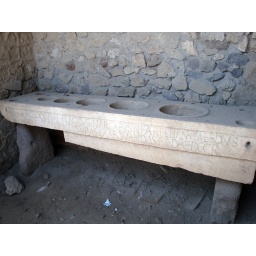
Measuring table in the open air market area